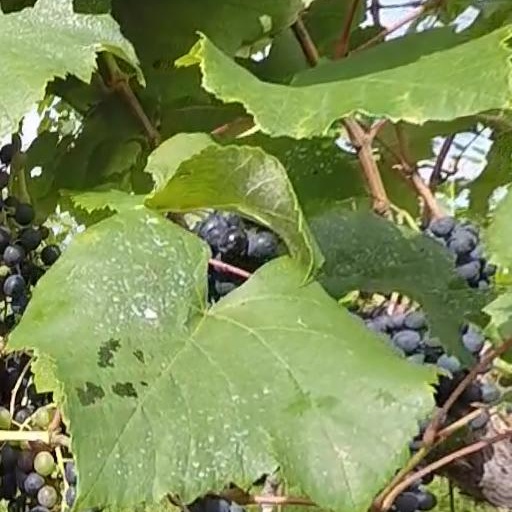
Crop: grape